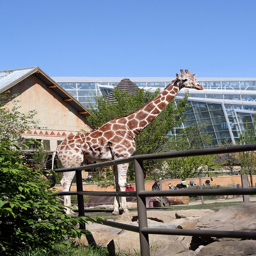
Large giraffe standing next to a building inside a zoo enclosure.
A very tall giraffe stands next to a house
A giraffe stands in his yard at the zoo on a sunny day.
A giraffe stands in  a zoo enclosure next to a building.
A giraffe in a zoo standing by a fence.